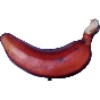
Label: Banana Red 1